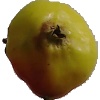
Label: Apple Red Yellow 2